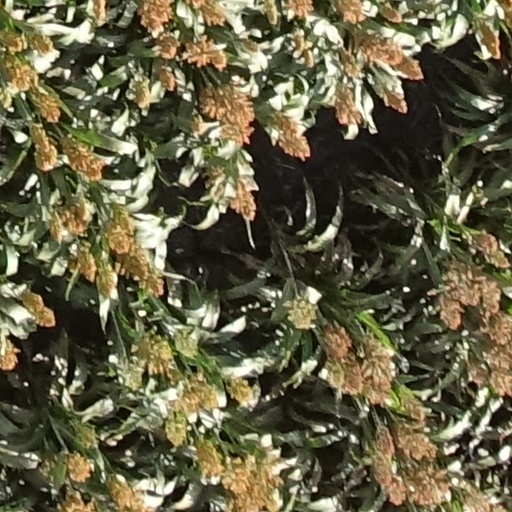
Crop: sorghum